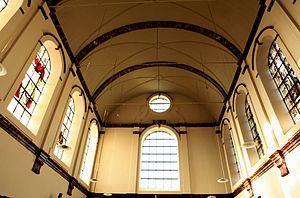
Voûte
Notre-Dame-au-Bois est un hameau belge situé presque entièrement en Région flamande et qui fait presque entièrement partie de la commune d'Overijse. Il ne formait pas une commune avant les fusions de 1977, et une petite partie se situe en fait sur la commune d'Auderghem. Elle a été une commune indépendante de 1796 à 1810.